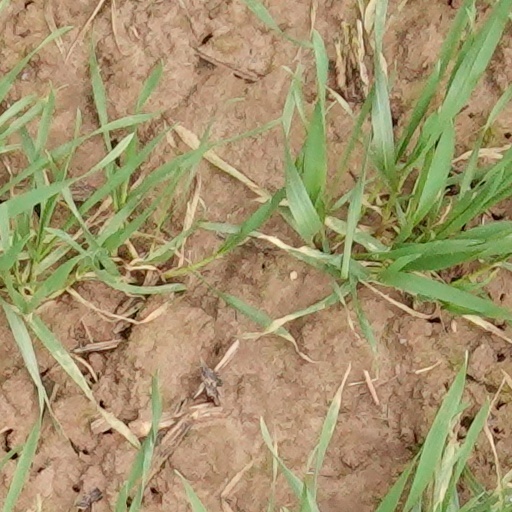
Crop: wheat